Daniel Inouye

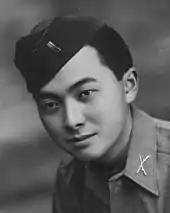

In March 1943, U.S. President Franklin D. Roosevelt established the 442nd Regimental Combat Team, an all-"Nisei" combat unit. Inouye applied and was initially turned down because his work at the Red Cross was deemed critical, but was inducted later that month. The unit was composed of over 2,500 "Nisei" from Hawaii, and 800 from the mainland. Inouye went with his unit in April to Camp Shelby in Mississippi for a 10-month training period, postponing his medical studies. While in Mississippi, the unit visited the Rohwer War Relocation Center in Arkansas, where Inouye witnessed the internment of Japanese Americans first hand.